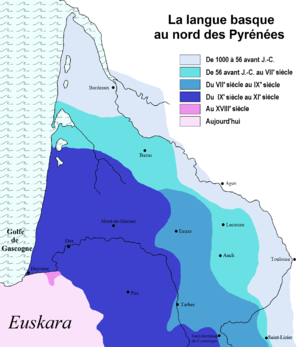
Recul du basque au nord des Pyrénées au profit du latin vulgaire, de langues romanes primitives, puis du gascon.
La Gascogne est une région culturelle et une ancienne province située sur le territoire actuel des départements français des Landes, du Gers, des Hautes-Pyrénées et, pour partie, d'autres départements des régions de Nouvelle-Aquitaine et d'Occitanie, ainsi que la comarque du Val d'Aran, au Nord de la communauté autonome de Catalogne. Successivement appelée Aquitaine, Novempopulanie, Vasconie puis Gascogne, elle a disparu en tant qu'entité politique propre en 1063 lors du rattachement au Duché d'Aquitaine ; toutefois le nom de Gascogne est resté usité jusqu'à la révolution française. Elle est forte de la diversité géographique de son territoire naturel, localisé entre Océan Atlantique, Garonne et Pyrénées. Revendiquant une identité culturelle fondée sur son histoire évoluant de peuples aquitains de langue proto-basque vers un peuple de Gascons partageant une langue latinisée commune, elle constitue l'aire linguistique actuelle du gascon.
Le proto-basque est la reconstruction du prédécesseur direct de la langue basque et constitue le substrat du gascon, tel qu'il aurait pu être hypothétiquement parlé approximativement entre le Vᵉ et le Iᵉʳ siècle av. J.-C., dans le secteur circumpyrénéen. Il est censé correspondre à un état de la langue antérieur à l'influence du latin et aux textes écrits.
La Novempopulanie ou Aquitania novempopulana ou encore « Pays des Neuf Peuples » est le nom donné au IIIᵉ siècle par l'administration impériale à la partie sud de l'Aquitaine antique, c'est-à-dire l'Aquitaine ethnique de César.
L'Aquitaine est le nom donné depuis au moins le Iᵉʳ siècle av. J.-C. à une région ancrée sur la façade Atlantique et le versant nord des Pyrénées.